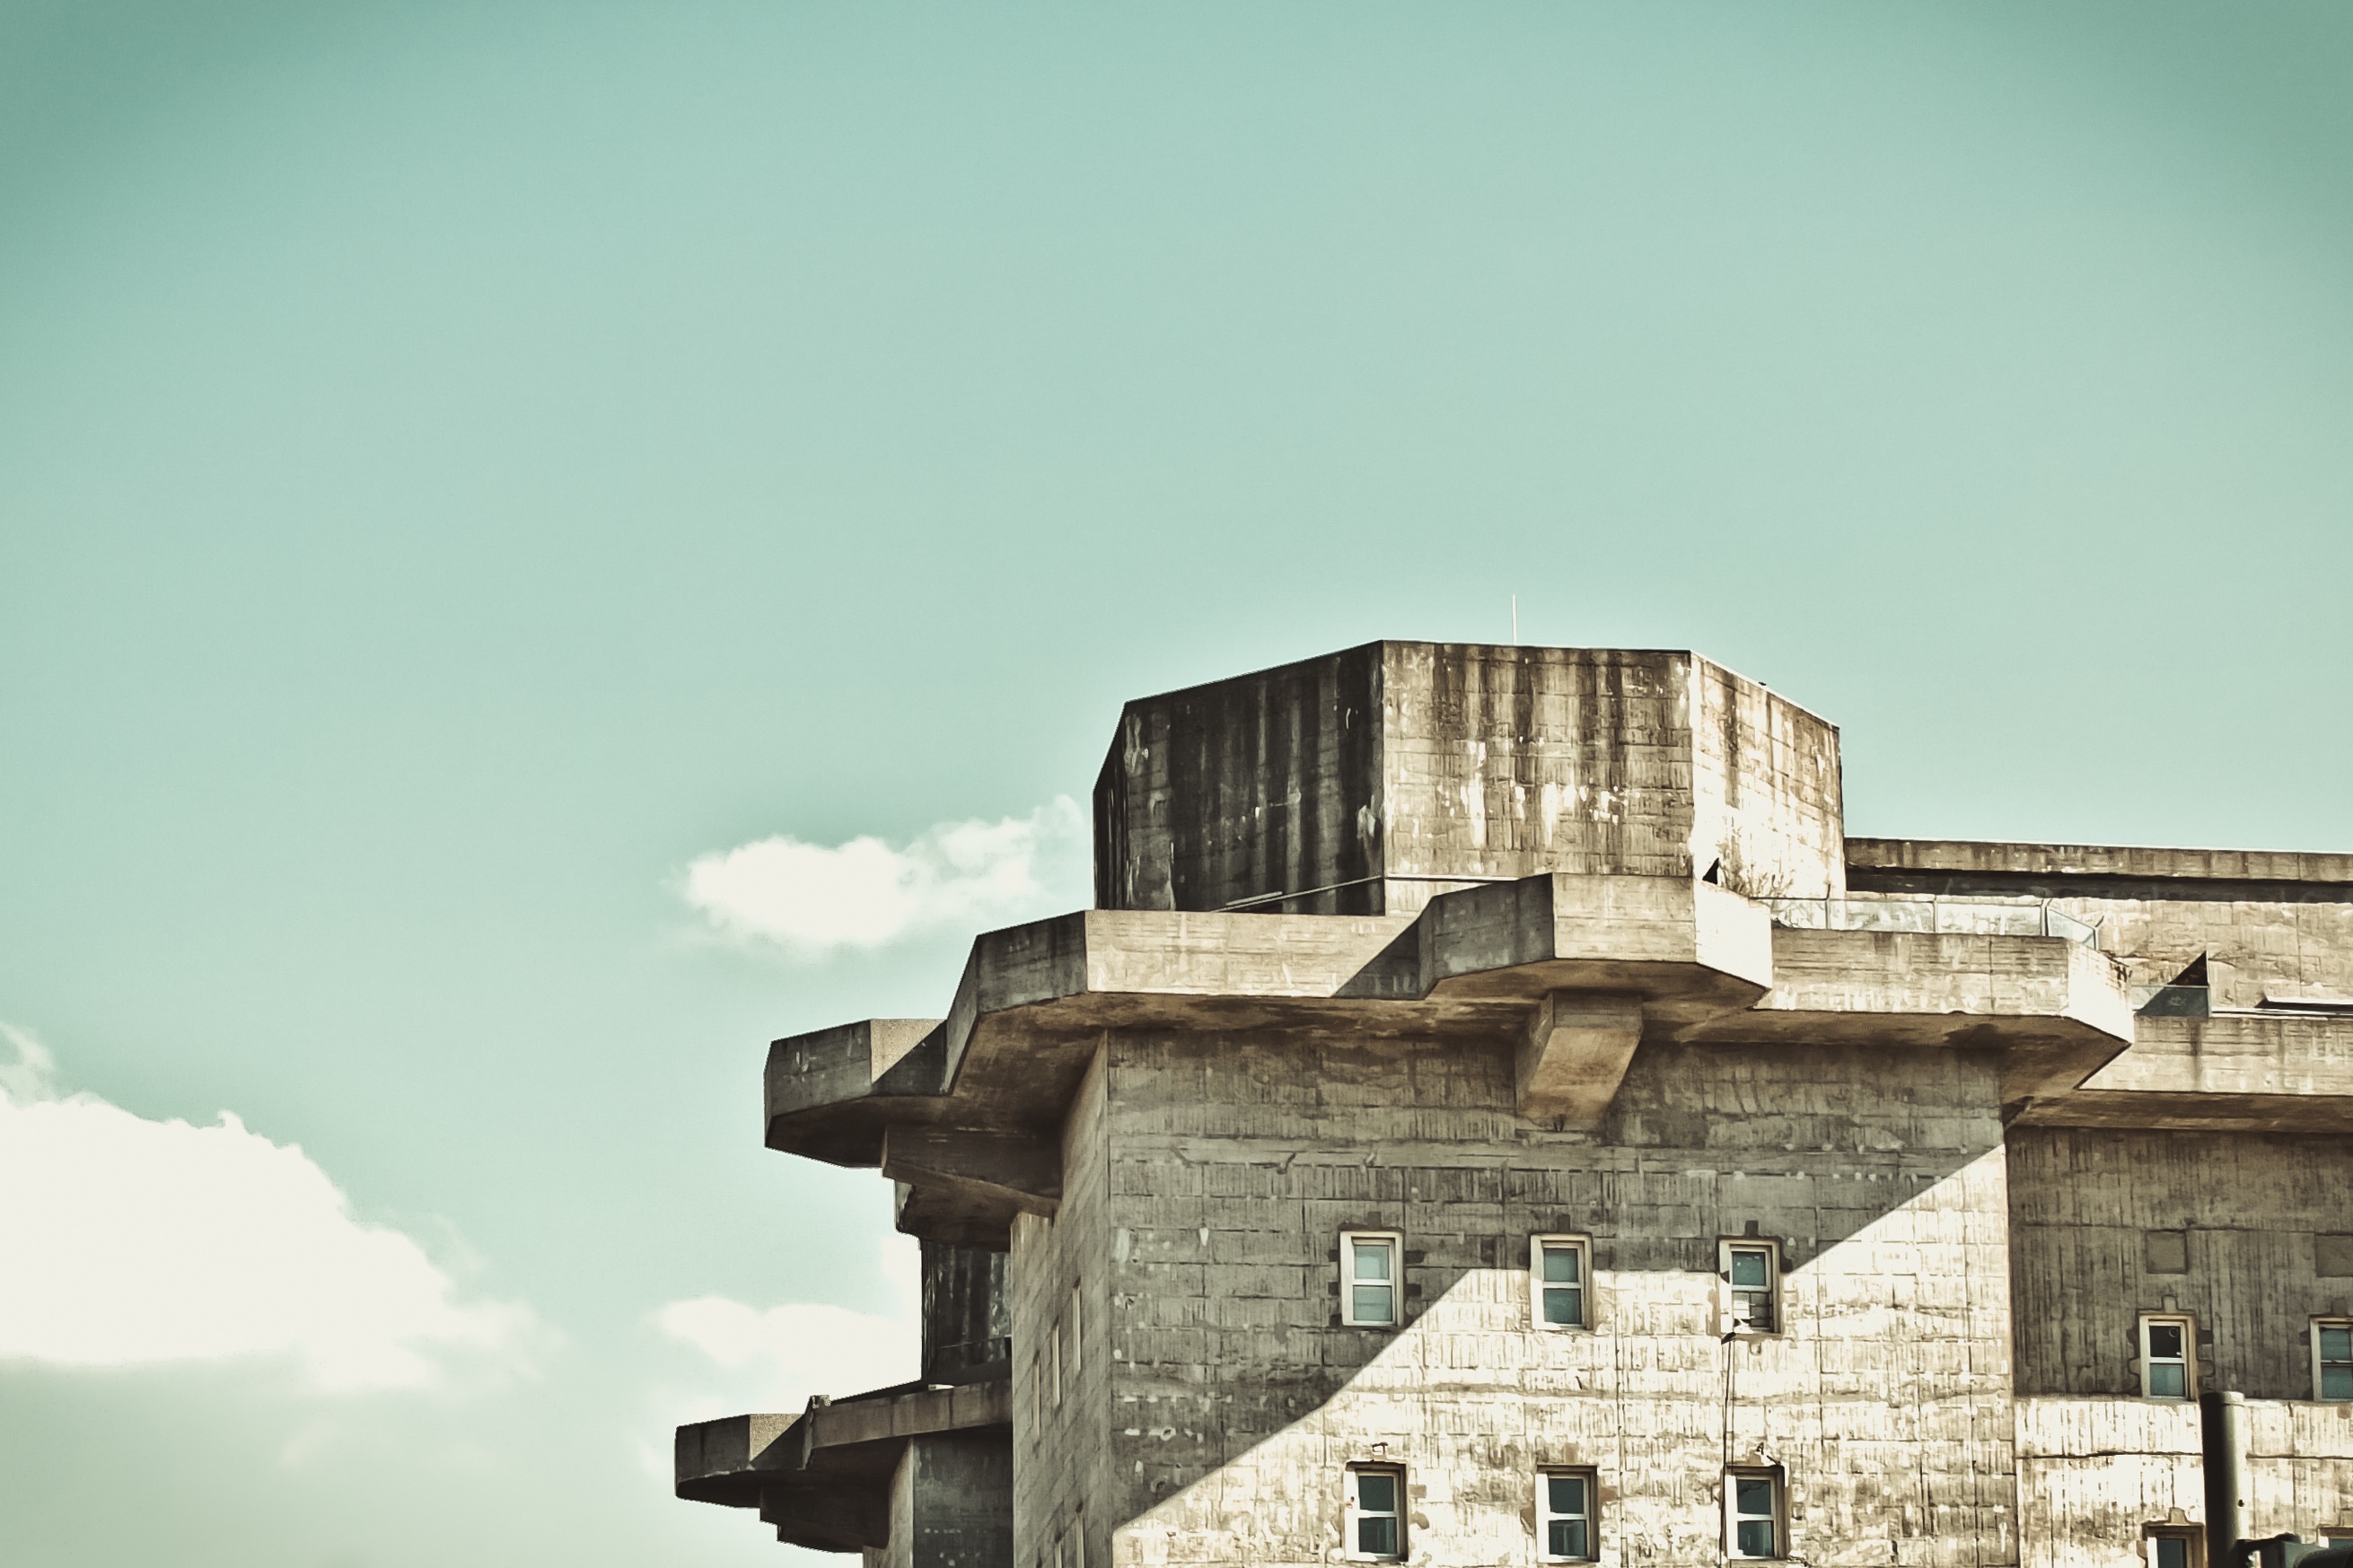
architecture, house, building, landmark, exterior, concrete, prison